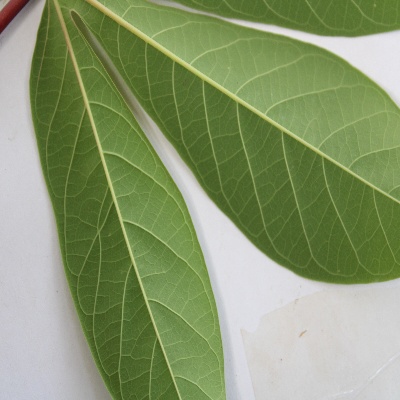
Crop: Cassava
Condition: healthy